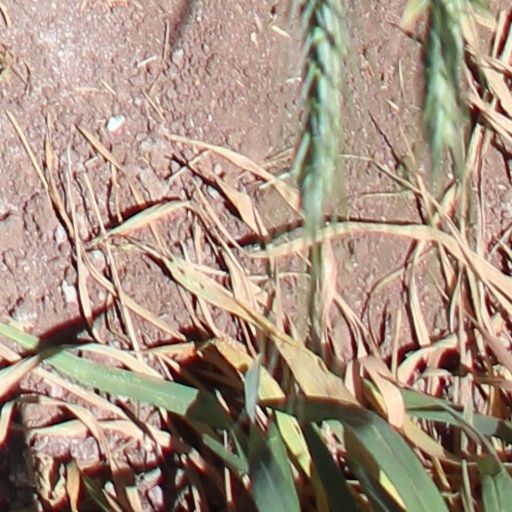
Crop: wheat